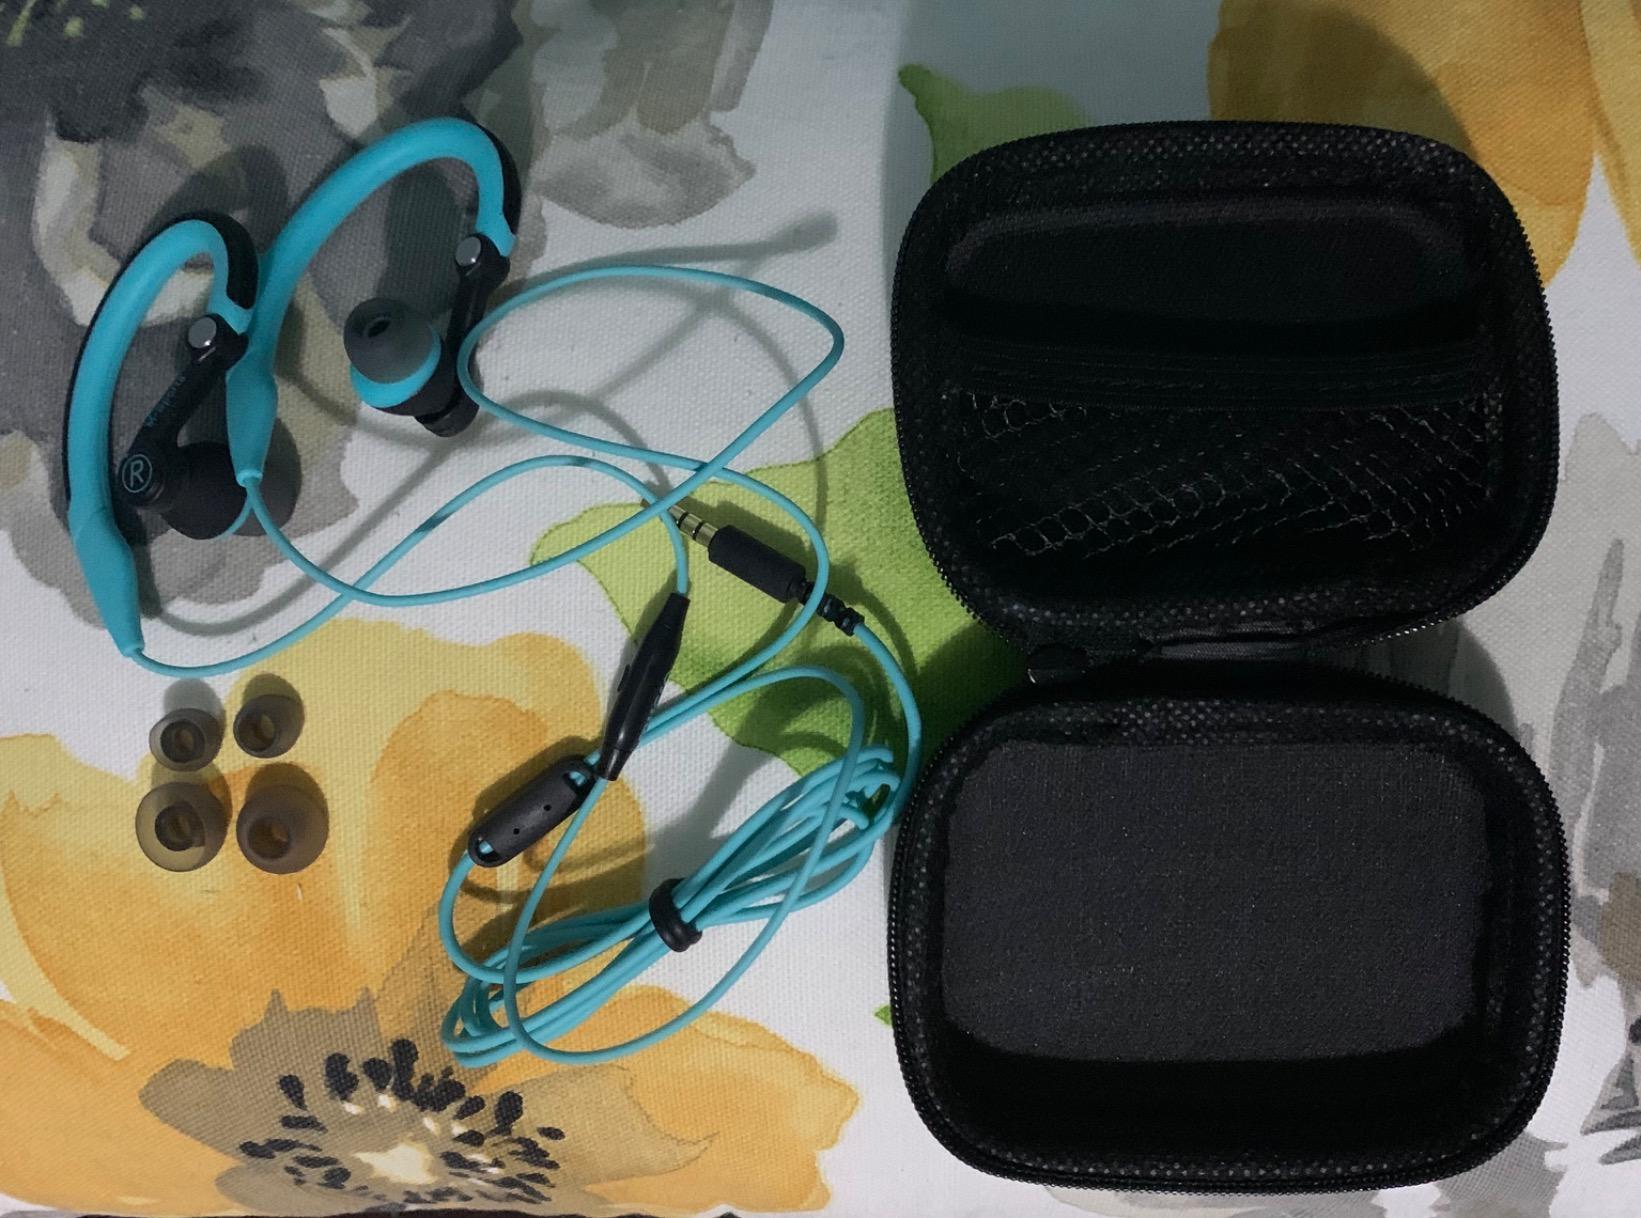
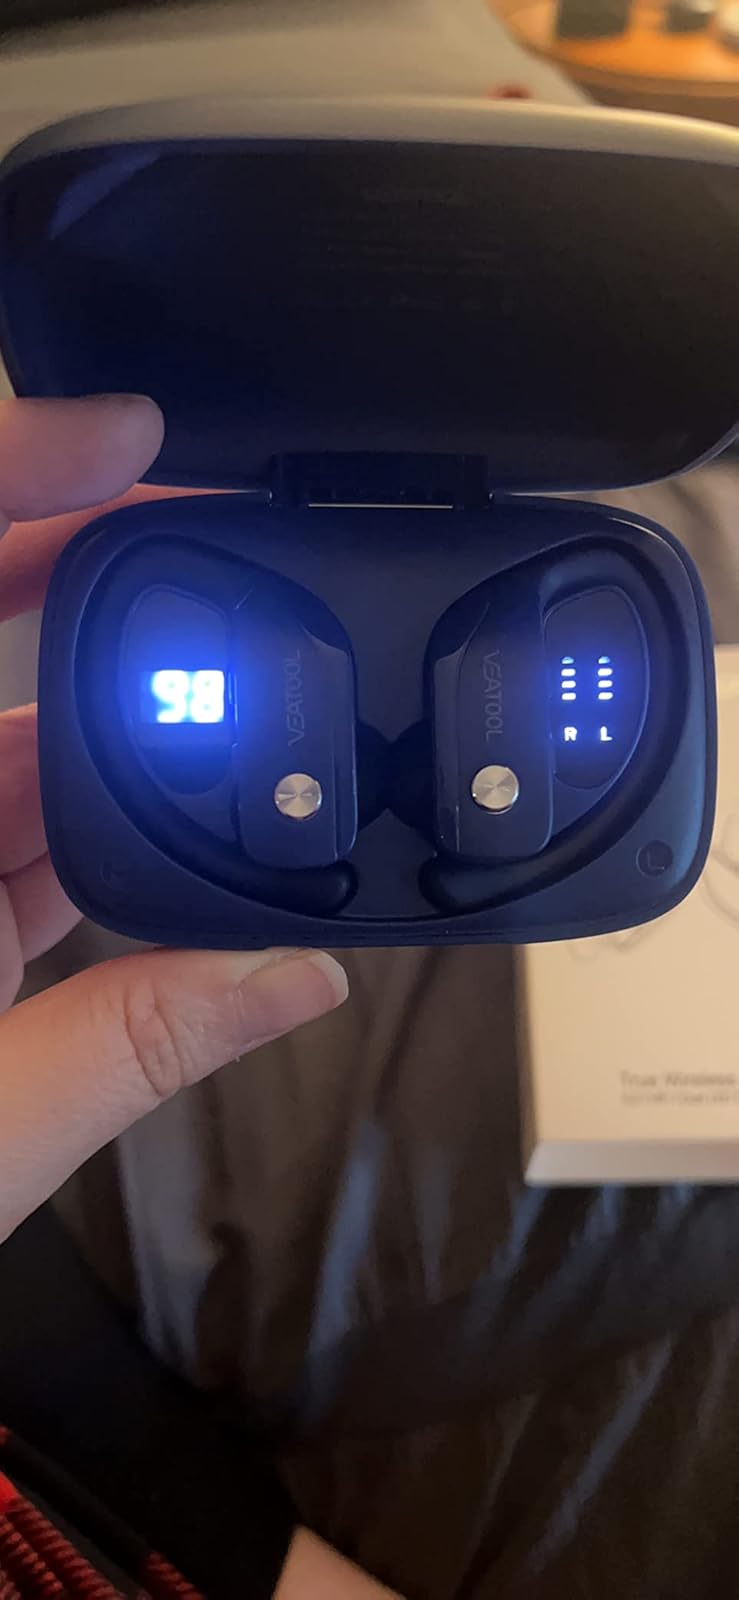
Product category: earbuds
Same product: no